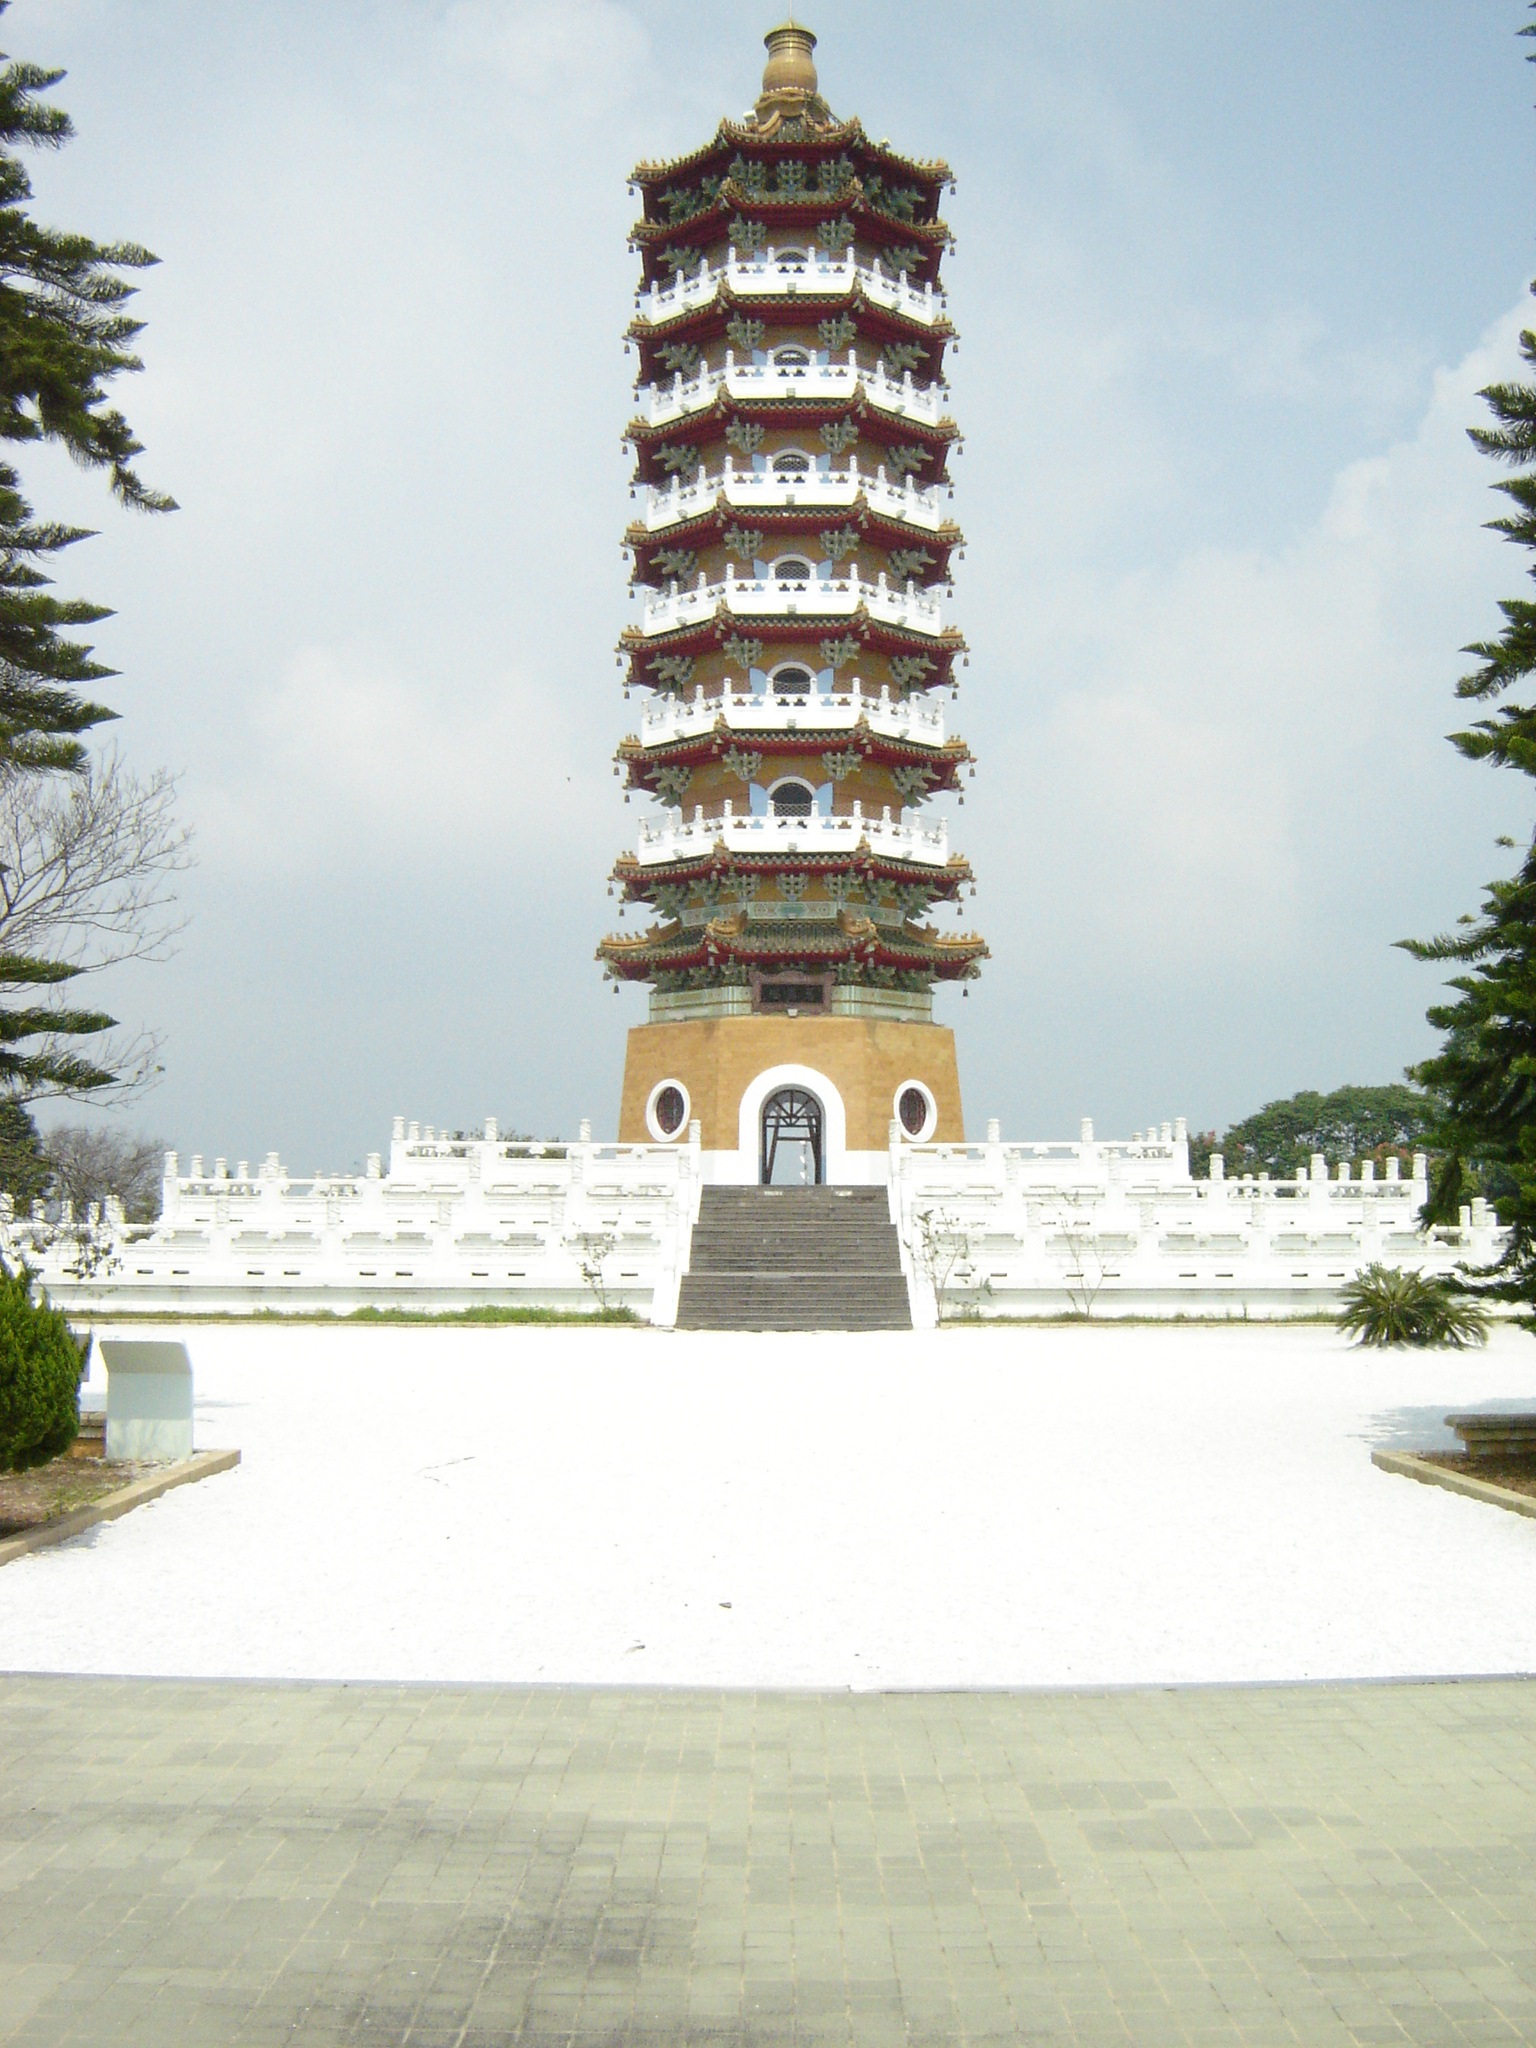
architecture, monument, travel, tower, buddhism, asia, landmark, place of worship, temple, taiwan, china, pagoda